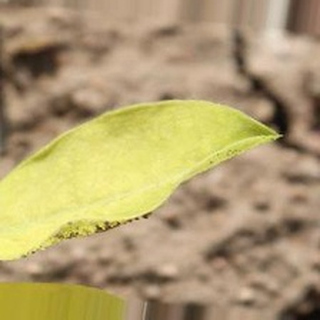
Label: groundnut_nutrition_deficiency